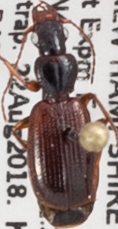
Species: Cymindis neglecta
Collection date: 2018-08-22
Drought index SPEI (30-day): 0.518
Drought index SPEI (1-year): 0.17
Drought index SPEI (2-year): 0.526